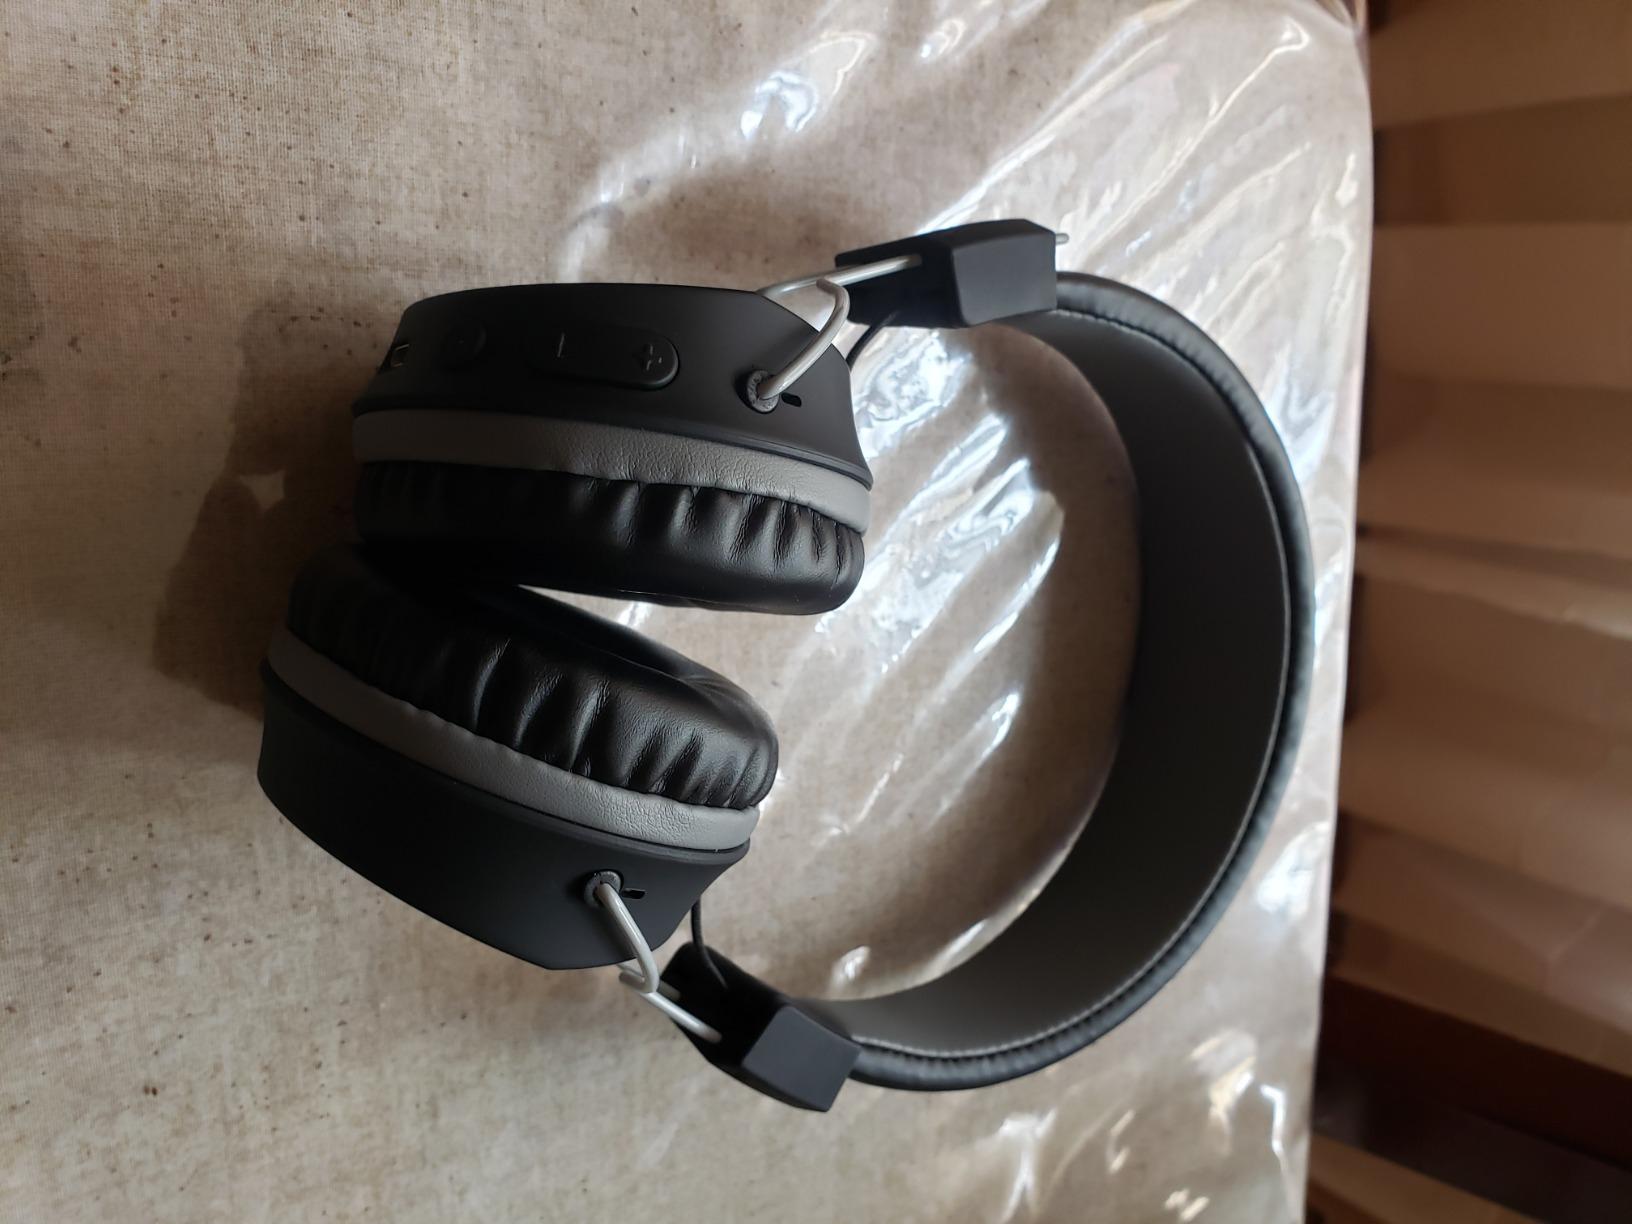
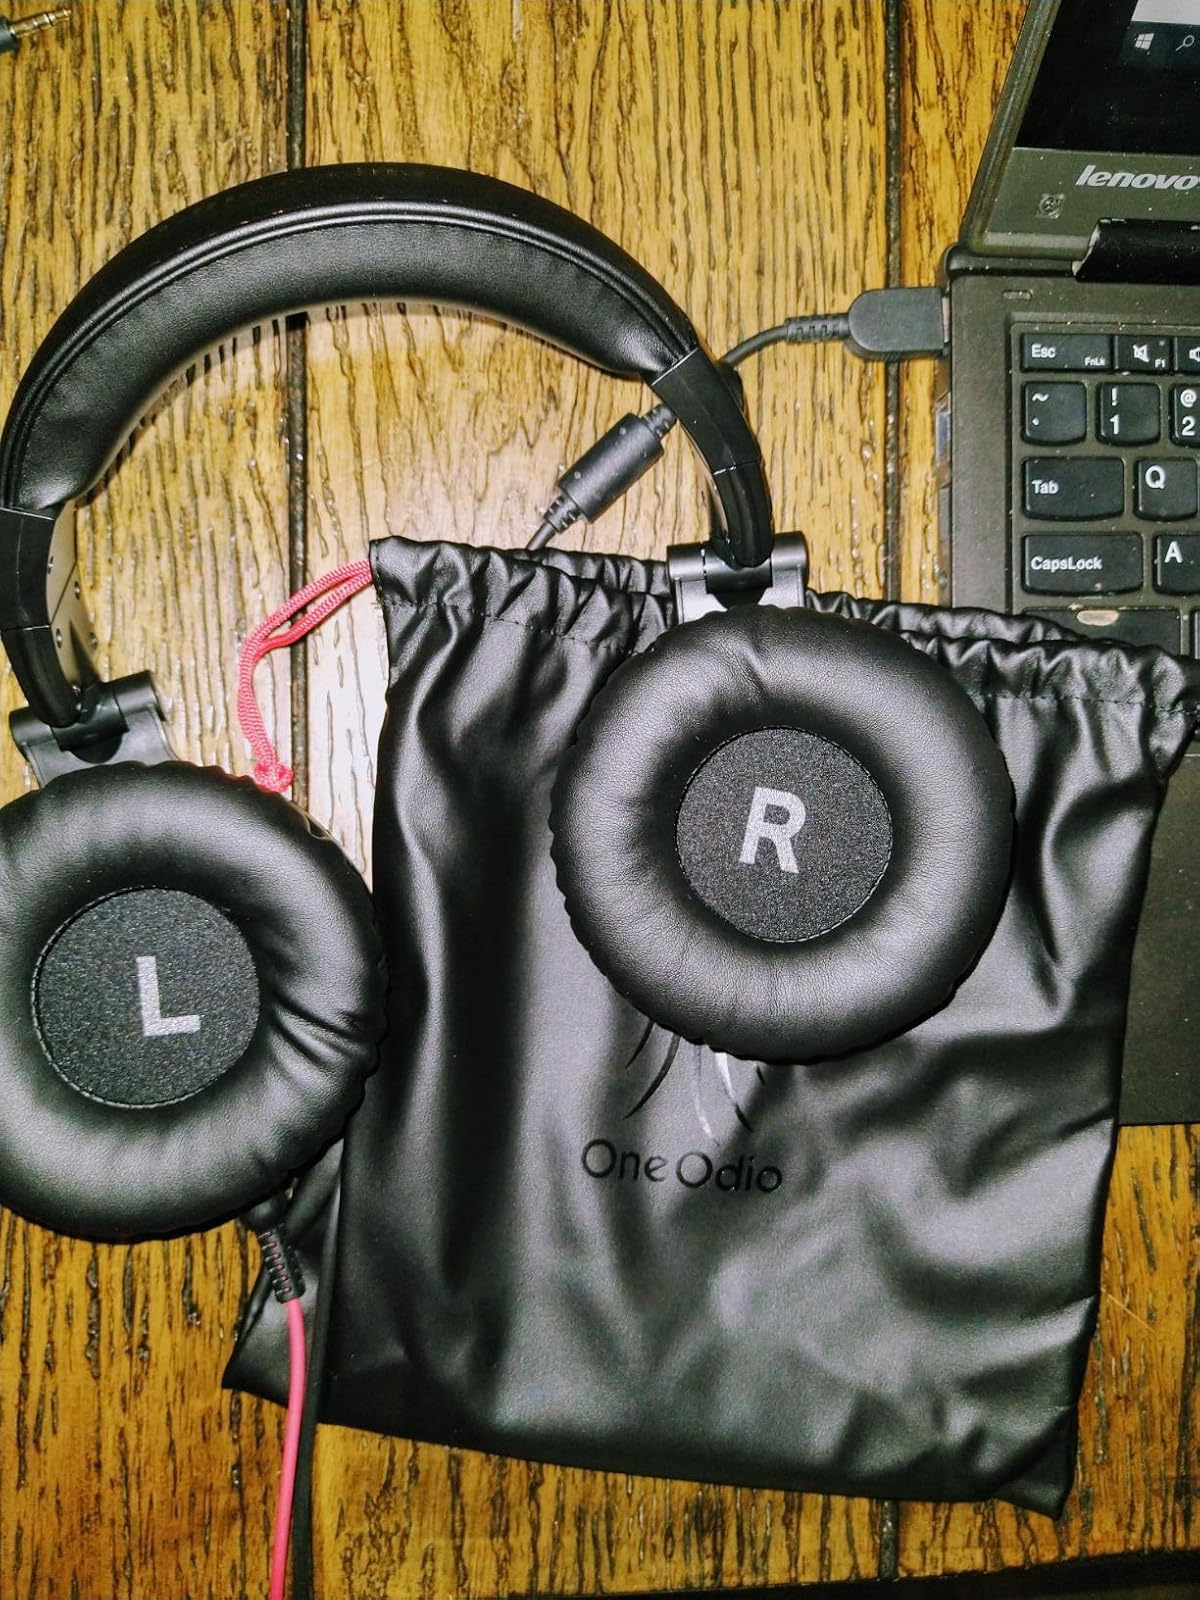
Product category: headphones
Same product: no